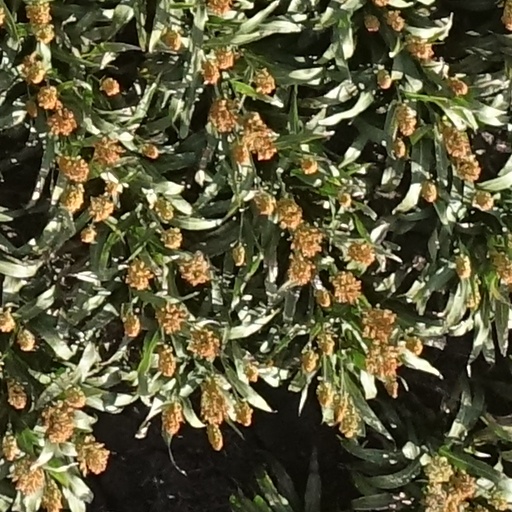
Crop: sorghum